Bear Creek High School (Colorado)

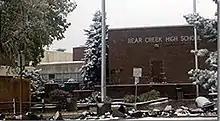
Bear Creek 1962–2009

On April 22, 2008, during the construction of the new building, Bear Creek High School students experienced another major fire that damaged a gymnasium and several classrooms. After further investigation, it was determined that the fire was an act of arson by two unnamed Bear Creek students. The cause of the fire was a discarded cigarette which caught an exercise mat on fire. This was the second fire within a year at a Jefferson County school. On June 1 at Weber Elementary School a fire that was determined to also be arson, caused nearly $65 million in total damages.